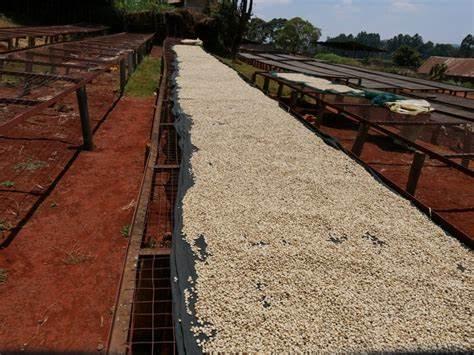
Maharagwe yanakaushwa juu ya meza maalum za waya zilizoenea kwenye udongo mwekundu. Huu ni mchakato wa kilimo cha viwandani ambapo mazao yanakaushwa kwa jua kabla ya kusafirishwa au kusindikwa. Mazingira yanaonyesha shughuli za mashambani.